Permanente Creek

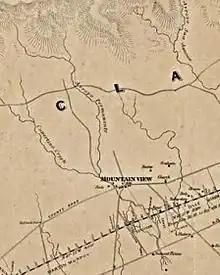
Portion of San Francisco & San Jose Railroad (Allardt) map showing historic connection of Permanente Creek (Arroyo Permanente) to Stevens Creek (Cupertino Creek) circa 1862. These creeks ended in marshes that were likely hydrologically connected to the Bay at times of high winter flows. Hale Creek and Arroyo San Antonio (Adobe Creek) are shown to the west of Cupertino Creek.

The Ohlone Indians lived in the area for over 3,000 years prior to the arrival of the Europeans. A large village, known as Partacsi, was located in this general area. An expedition led by Colonel Juan Bautista de Anza passed through this area in March 1776 as he forged the first overland route from Monterey to San Francisco Bay. Mission Santa Clara de Asis was founded in October of the same year, where many of the local Indians were taken. Governor Alvarado granted Rancho San Antonio de Padua to Juan Prado Mesa in 1839. This rancho was bounded by Adobe Creek to the north and Stevens Creek to the south, and included Permanente Creek. On a diseño of Rancho San Antonio in 1839 Permanente Creek is shown as "Arroyo Permanente". Mesa had been a soldier at the Presidio of San Francisco since 1828, served as a corporal in the Santa Clara Guard, and had won fame as a soldier and Indian fighter. Mesa died in 1845.